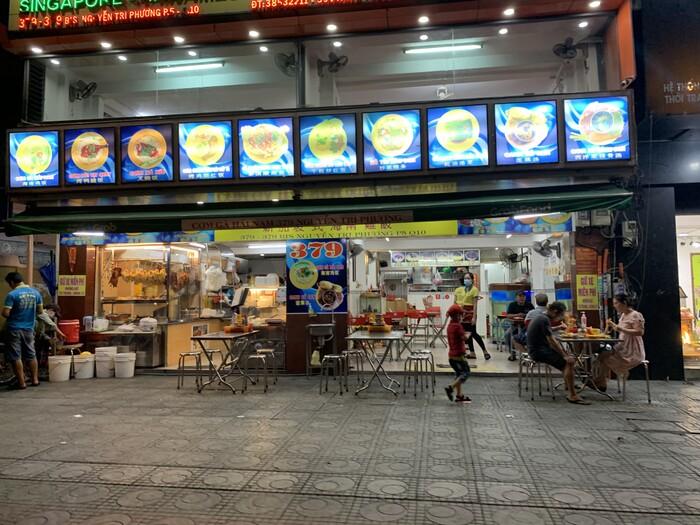
ở phía trước cửa hàng có những bộ bàn ghế